Marcel Janco

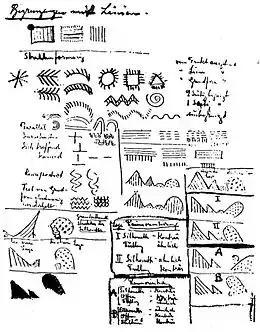
Viking Eggeling's drawings for a "Generalbass der Malerei" ("General Basis of Painting"), 1918

As early as 1917, Marcel Janco began taking his distance from the movement he had helped to generate. His work, in both woodcut and linocut, continued to be used as the illustration to Dada almanacs for another two years, but he was more often than not in disagreement with Tzara, while also trying to diversify his style. As noted by critics, he found himself split between the urge to mock traditional art and the belief that something just as elaborate needed to take its place: in the conflict between Tzara's nihilism and Ball's art for art's sake, Janco tended to support the latter. In a 1966 text, he further assessed that there were "two speeds" in Dada, and that the "spiritual violence" phase had eclipsed the "best Dadas", including his fellow painter Hans Arp.